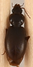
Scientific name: Synuchus impunctatus
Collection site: Bartlett Experimental Forest NEON (BART), plot BART_081